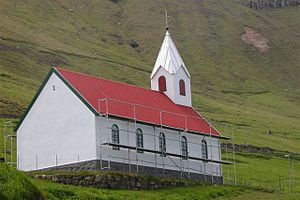
Hestur / Galleri
Hestur er en af de 18 øer, der udgør Færøerne.